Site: brandenburg
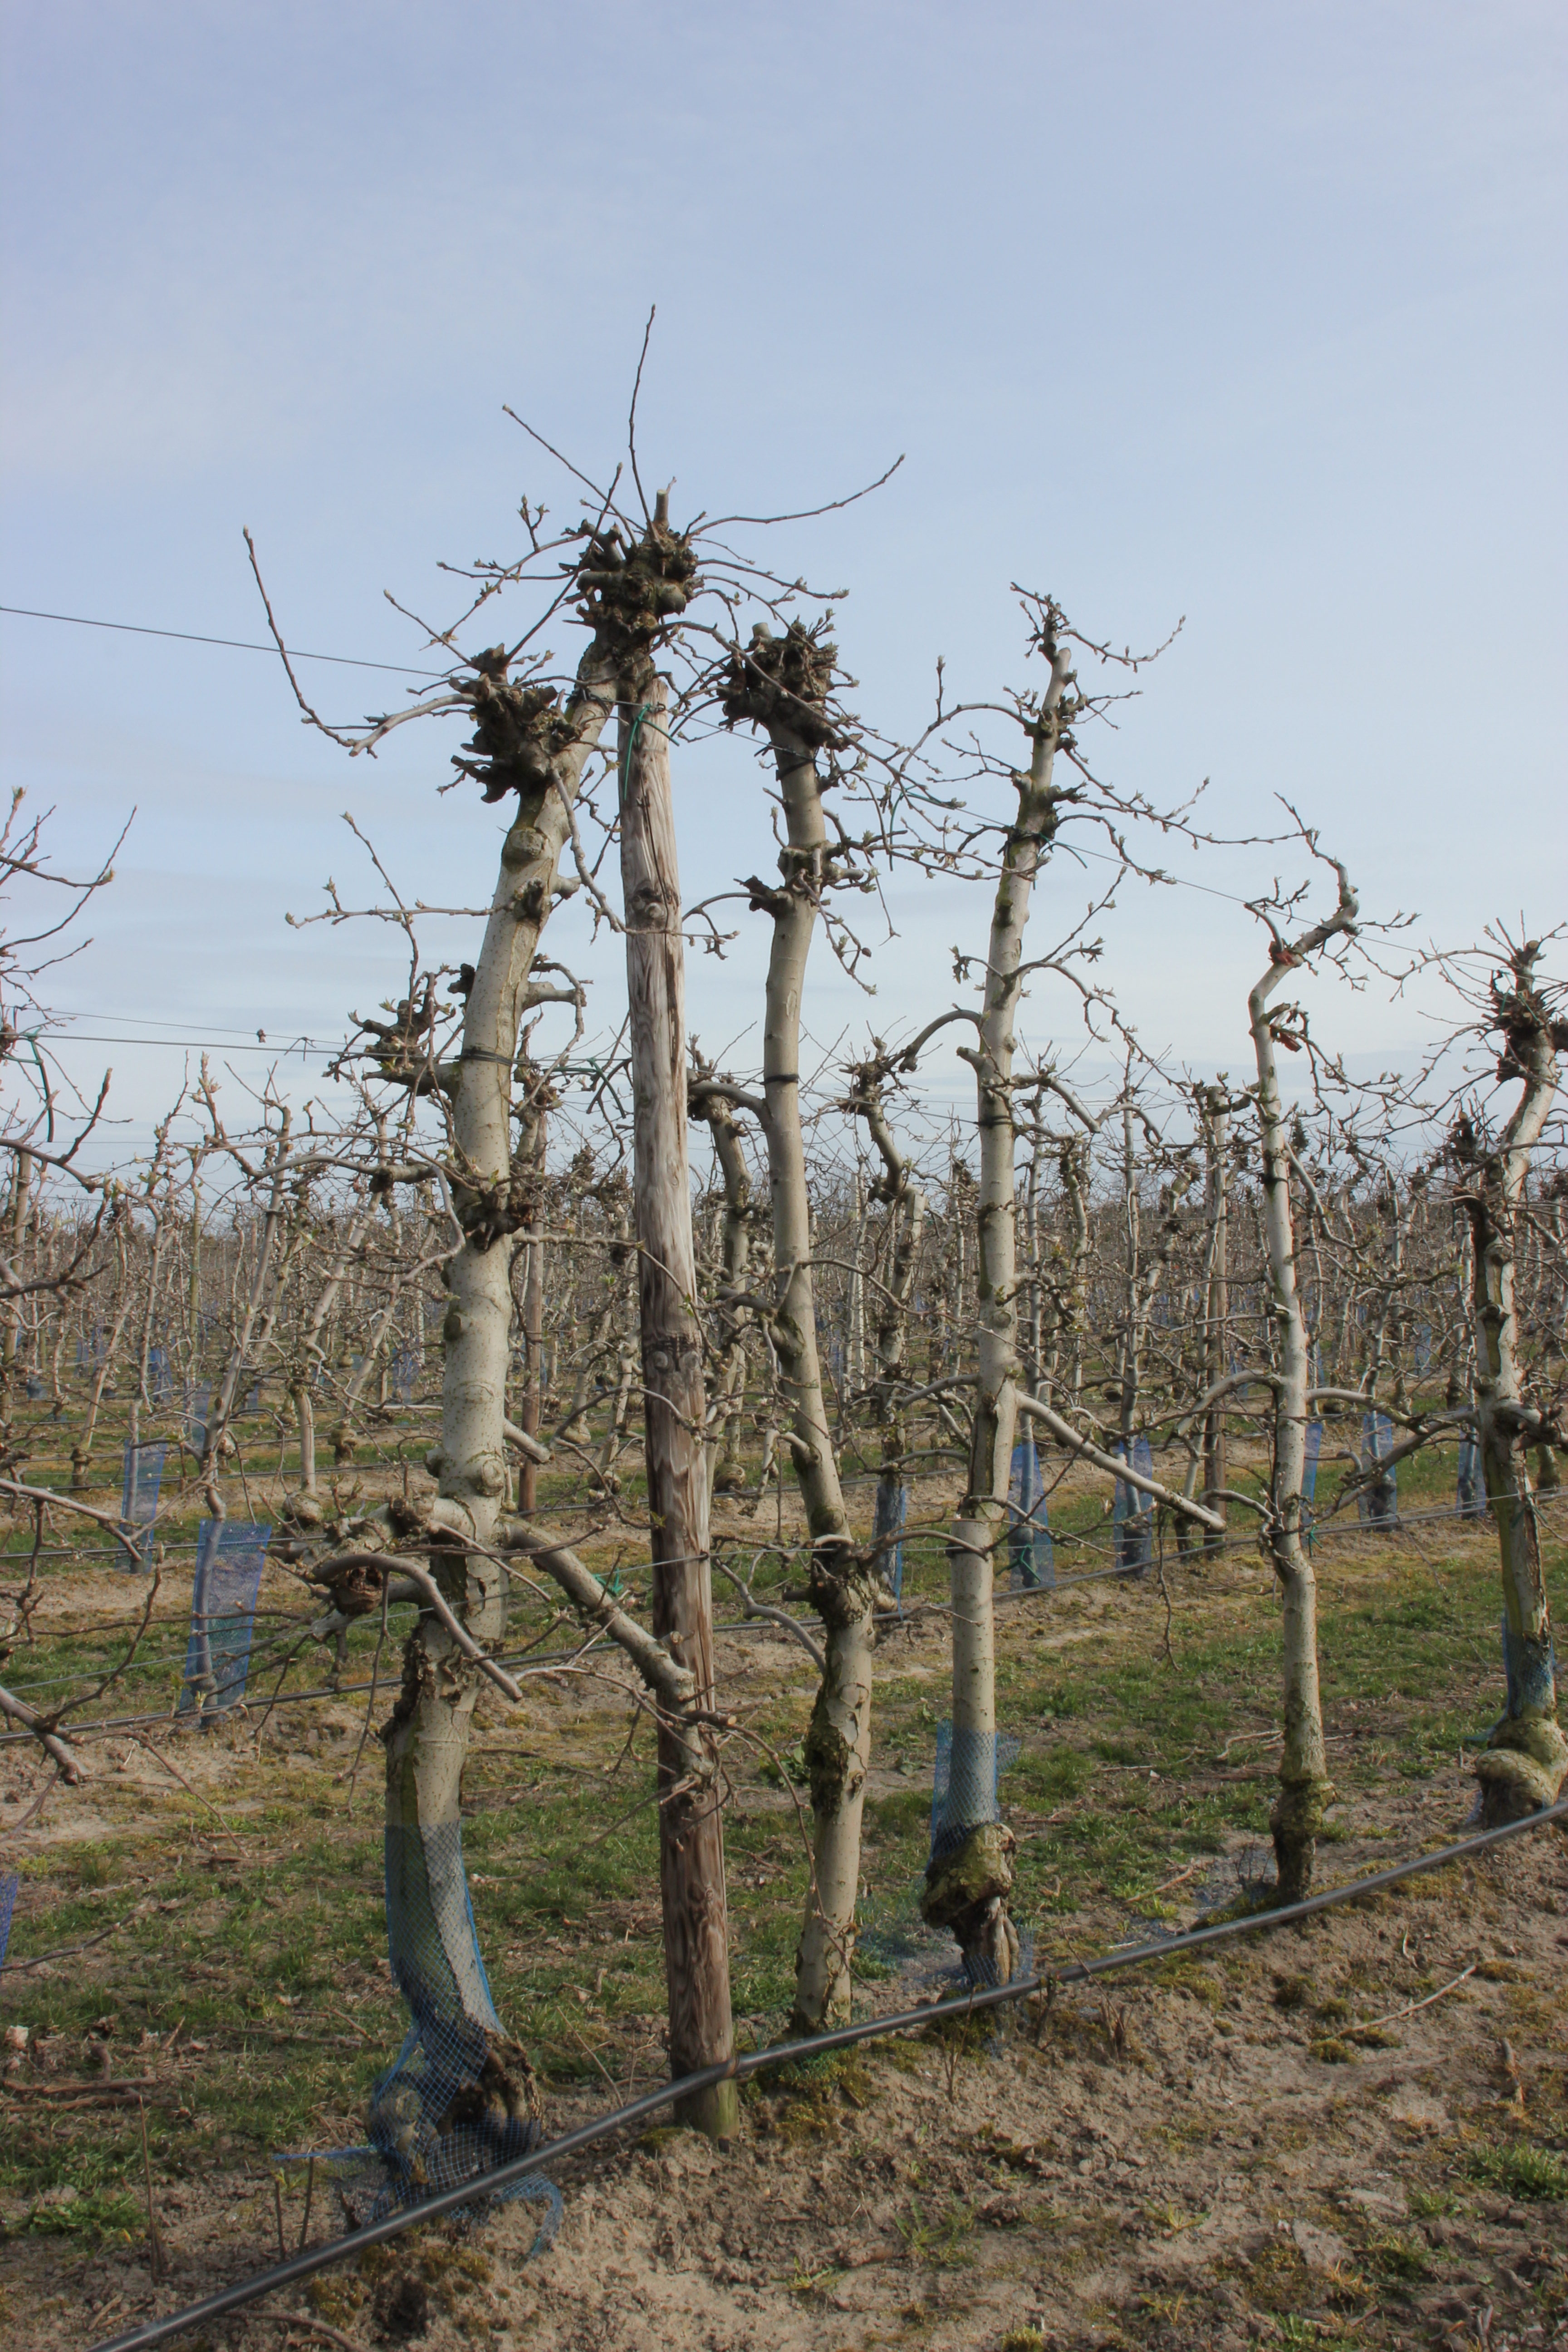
Growth stage (BBCH 54): Inflorescence emergence